Tony Snow

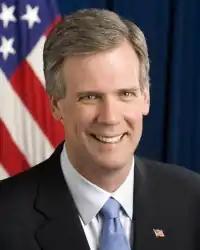
Snow in June 2006

Robert Anthony Snow (June 1, 1955 – July 12, 2008) was an American journalist, political commentator, anchor, columnist, musician, and the 25th White House press secretary under President George W. Bush, from May 2006 until his resignation in September 2007. Snow also worked for the President George H. W. Bush as chief speechwriter and Deputy Assistant of Media Affairs, from 1991 to 1993.